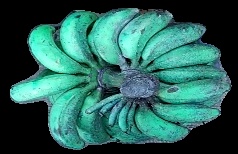
Variety: rasbale
Grade: grade3